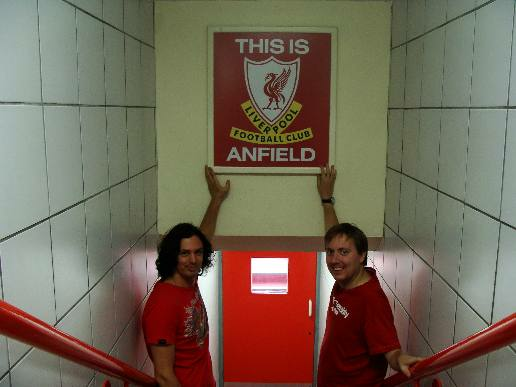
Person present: Yes